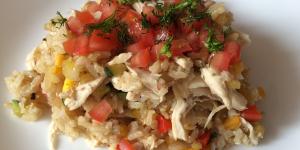
arroz integral con verduras y pollo